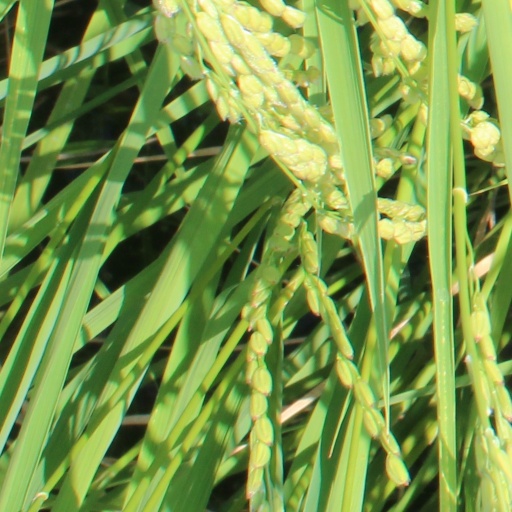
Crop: rice